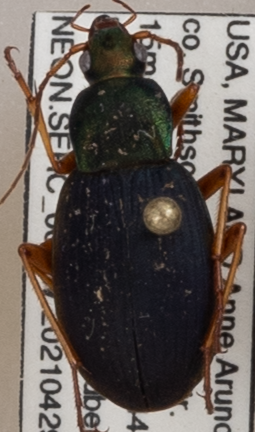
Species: Chlaenius aestivus
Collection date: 2021-04-29
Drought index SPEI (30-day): -0.672
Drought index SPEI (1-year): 2.09
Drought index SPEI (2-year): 1.45